Walter Travis Stewart

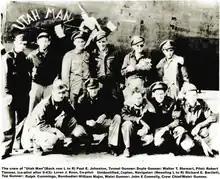
The crew of the Utah man (1943)

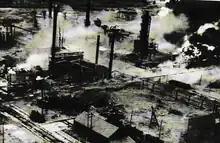
Aerial photograph of Ploiești, Romania, during Operation Tidal Wave

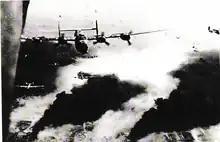
Scan of a photo taken from a B-29 on a mission

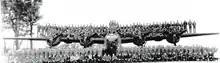
A photo of the 93rd bomb group likely taken in Libya

Romania entered the war in June 1941, aligning with the Axis powers and hoping to regain the territory it had lost to the Soviets. Essential to the Axis powers was Romanian oil which supplied roughly 60% of the Wehrmacht's needs, made all the more important by the failed 1942 German offensive to seize Soviet oil in the Caucasus. This crucial support did not go unnoticed by Allied planners.